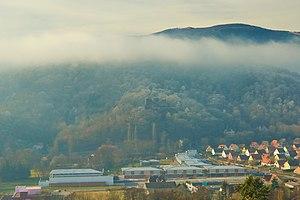
Vue d'ensemble du village, avec le château du HUGSTEIN, ainsi que le sommet du Grand-Ballon, en arrière-plan.
Buhl est une commune française située dans le département du Haut-Rhin, en région Grand Est.